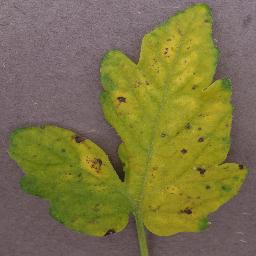
Label: Tomato___Septoria_leaf_spot